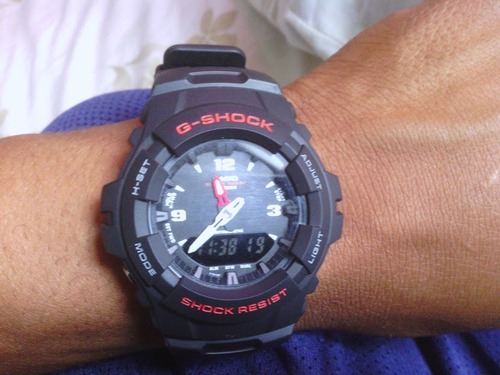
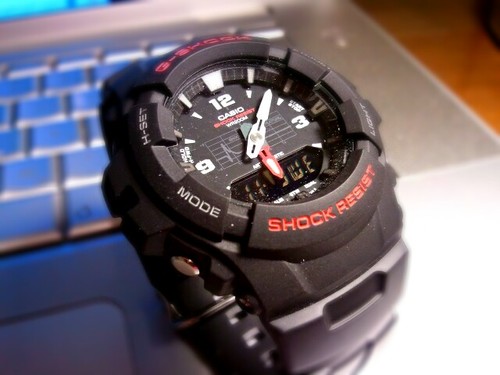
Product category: accessories_watch
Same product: yes